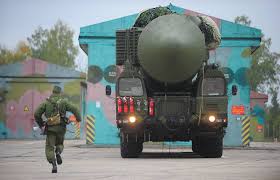
Label: Air Defense